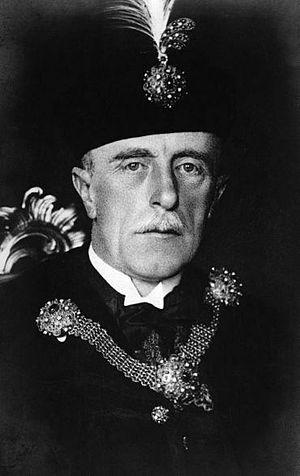
Le Ministre des Affaires étrangères de Hongrie est un membre du gouvernement hongrois et dirige le ministère des Affaires étrangères. L'actuel ministre des Affaires étrangères est Péter Szijjártó.